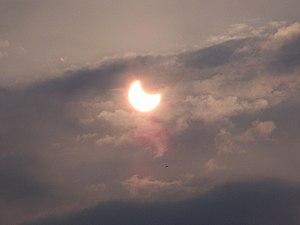
L'éclipse solaire du 11 septembre 2007 est une éclipse solaire partielle. Il s'agit de la 4ᵉ éclipse partielle du XXIᵉ siècle.